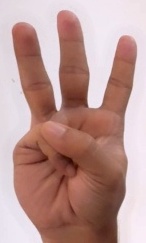
ASL sign: W